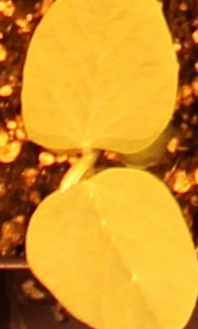
Label: Soybean